Augustus (title)

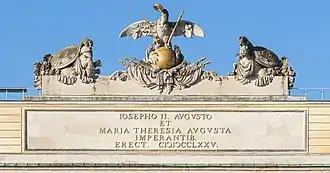
Inscription on the Gloriette in Vienna "IOSEPHO II. AVGVSTO ET MARIA THERESIA AVGVSTA" (Joseph II, Holy Roman Emperor and Empress Maria Theresa)

Charlemagne used the title "serenissimus Augustus" as a prefix to his titles. The style assumed by Otto I was "imperator Augustus". The relative simplicity of the style and absence of any mention of Rome was in deference to Byzantium (although he would briefly use the title "imperator Augustus Romanorum ac Francorum" (Emperor-Augustus of the Romans and Franks) in 966), which would soon reach the medieval apex of its power. By the 12th century, the standard style of the Emperor had become "Dei gratia Romanorum imperator semper Augustus" (By the grace of God, Emperor of the Romans, ever Augustus) and would remain so until at least the 16th century.